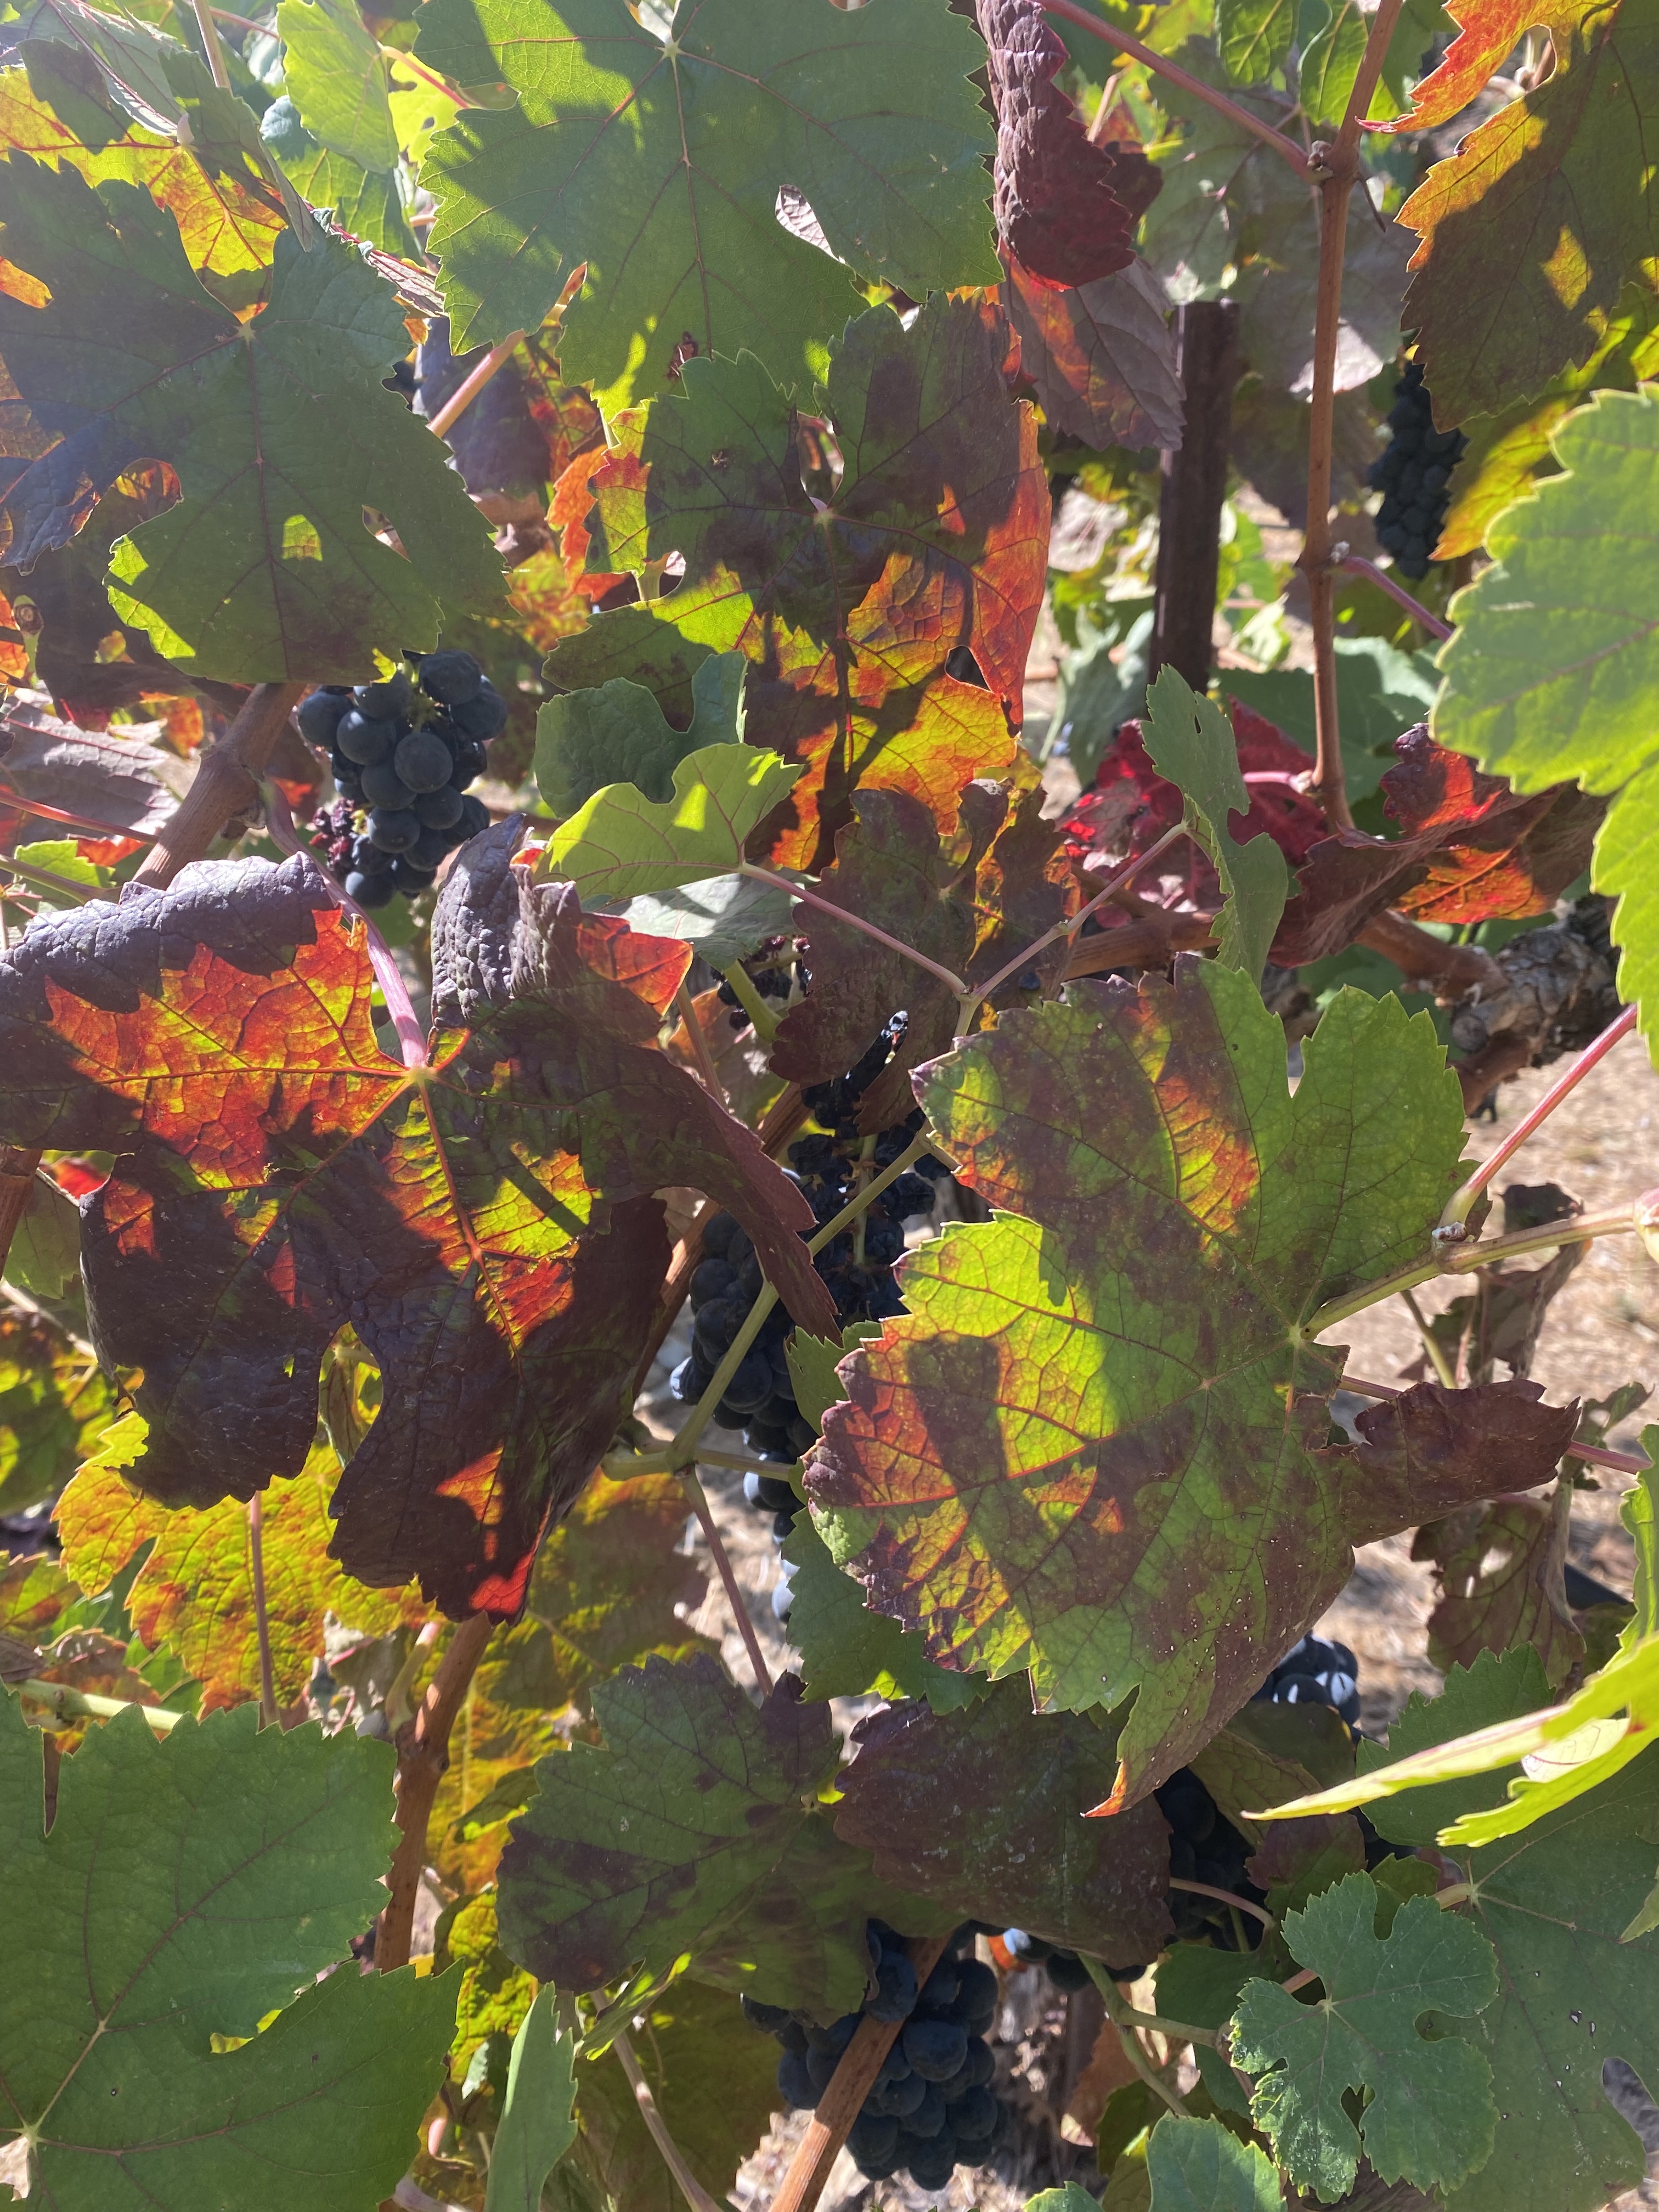
Label: Red Blotch